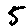
Label: 5